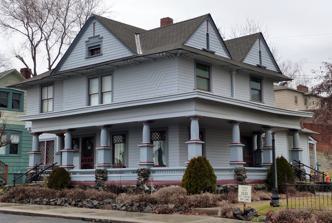
Building: Dr. Frank R. Burroughs House
Country: United States of America
Year built: 1890
Historic house in Washington, United States United States historic place Dr. Frank R. Burroughs House U.S. National Register of Historic Places The Burroughs House in 2015 Location 408 West Main Avenue, Ritzville, Washington Coordinates 47°07′31″N 118°22′59″W / 47.12523°N 118.38315°W / 47.12523; -118.38315 Area less than one acre Built 1890 Architect J. Flood Walker NRHP reference No. 75001838 Added to NRHP November 20, 1975 The Dr. Frank R. Burroughs House , located in Ritzville , Washington , United States, is a house listed on the National Register of Historic Places . The house, now hosting the Frank R. Burroughs Home Museum , is owned by the city and open for tours. See also National Register of Historic Places listings in Washington References